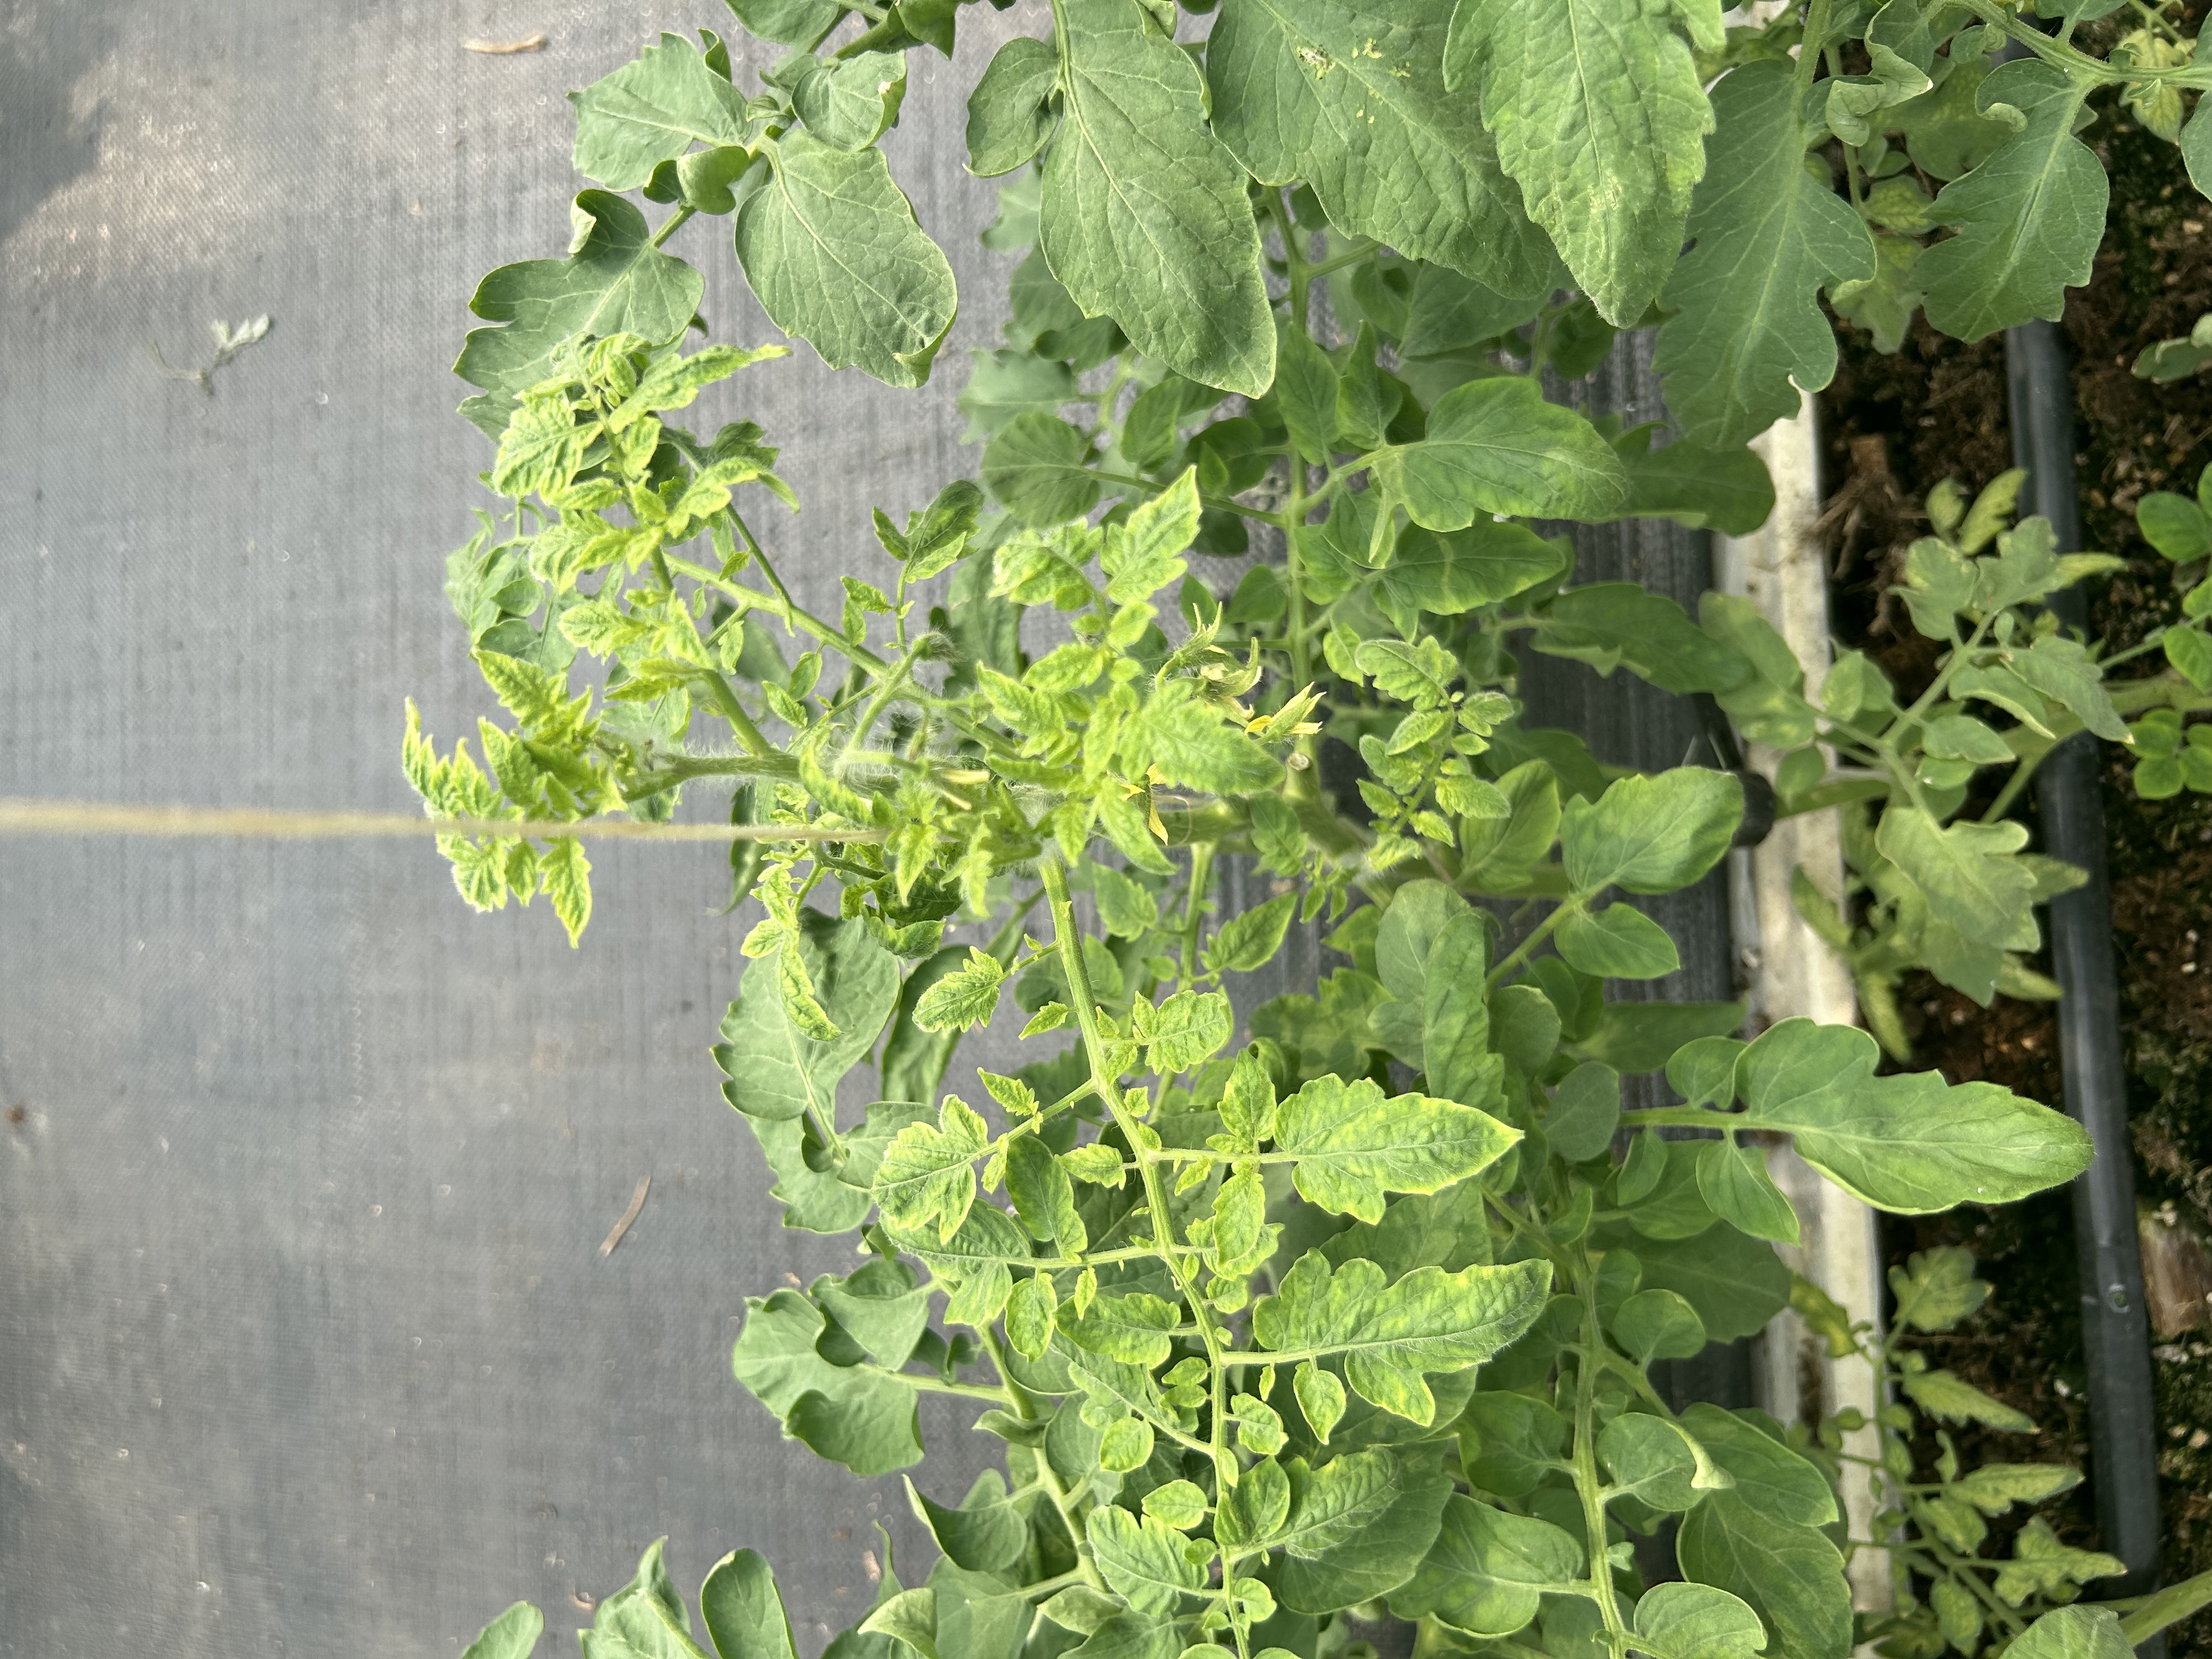
Disease: Viral